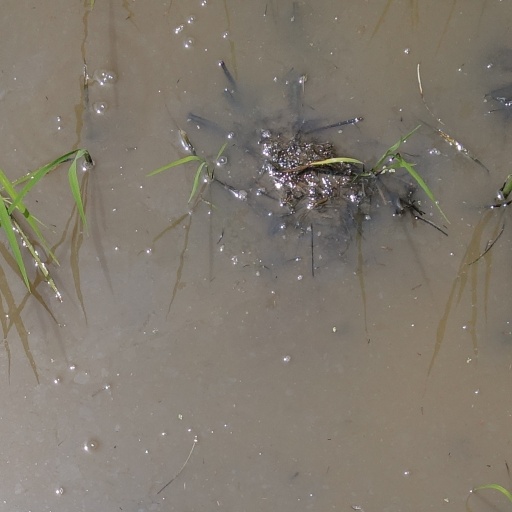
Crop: rice